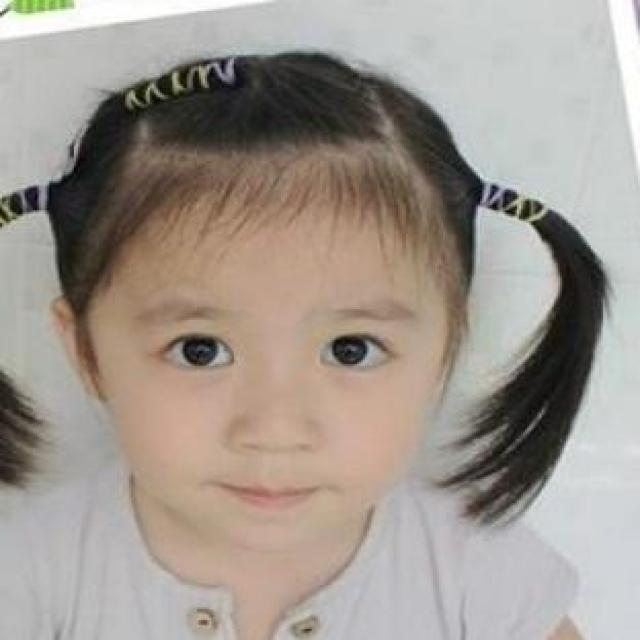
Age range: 0-12